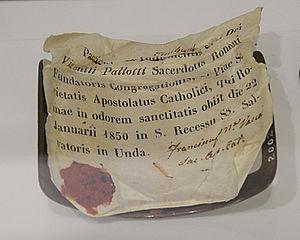
Boucle de ceinture de saint Vincent Pallotti, conservée au MUCEM à Marseille
Vincent Pallotti est un prêtre italien, fondateur de la société de l'Apostolat Catholique et des sœurs de l'apostolat catholique. Il est considéré comme le précurseur de l'Action catholique mondiale et reconnu saint par l'Église catholique.